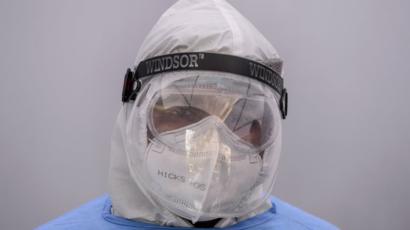
Objects detected:
Goggles
Mask
Face_Shield